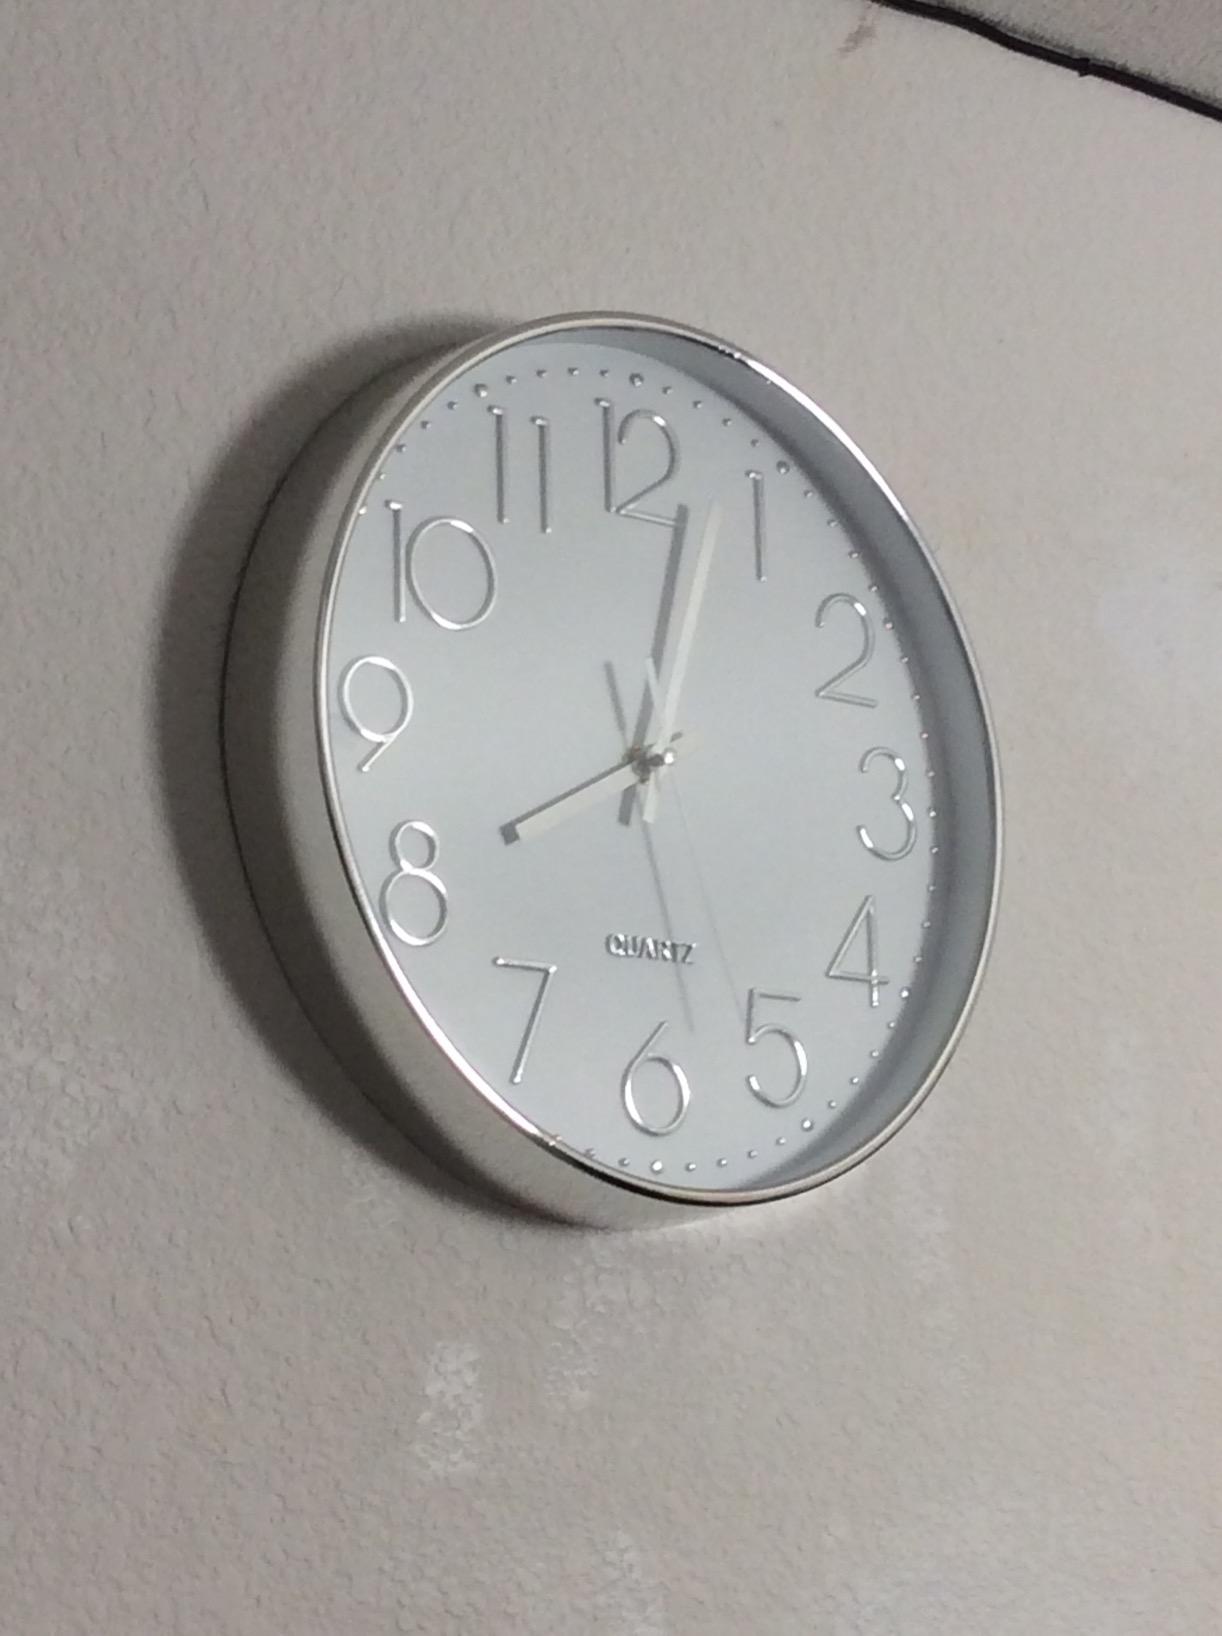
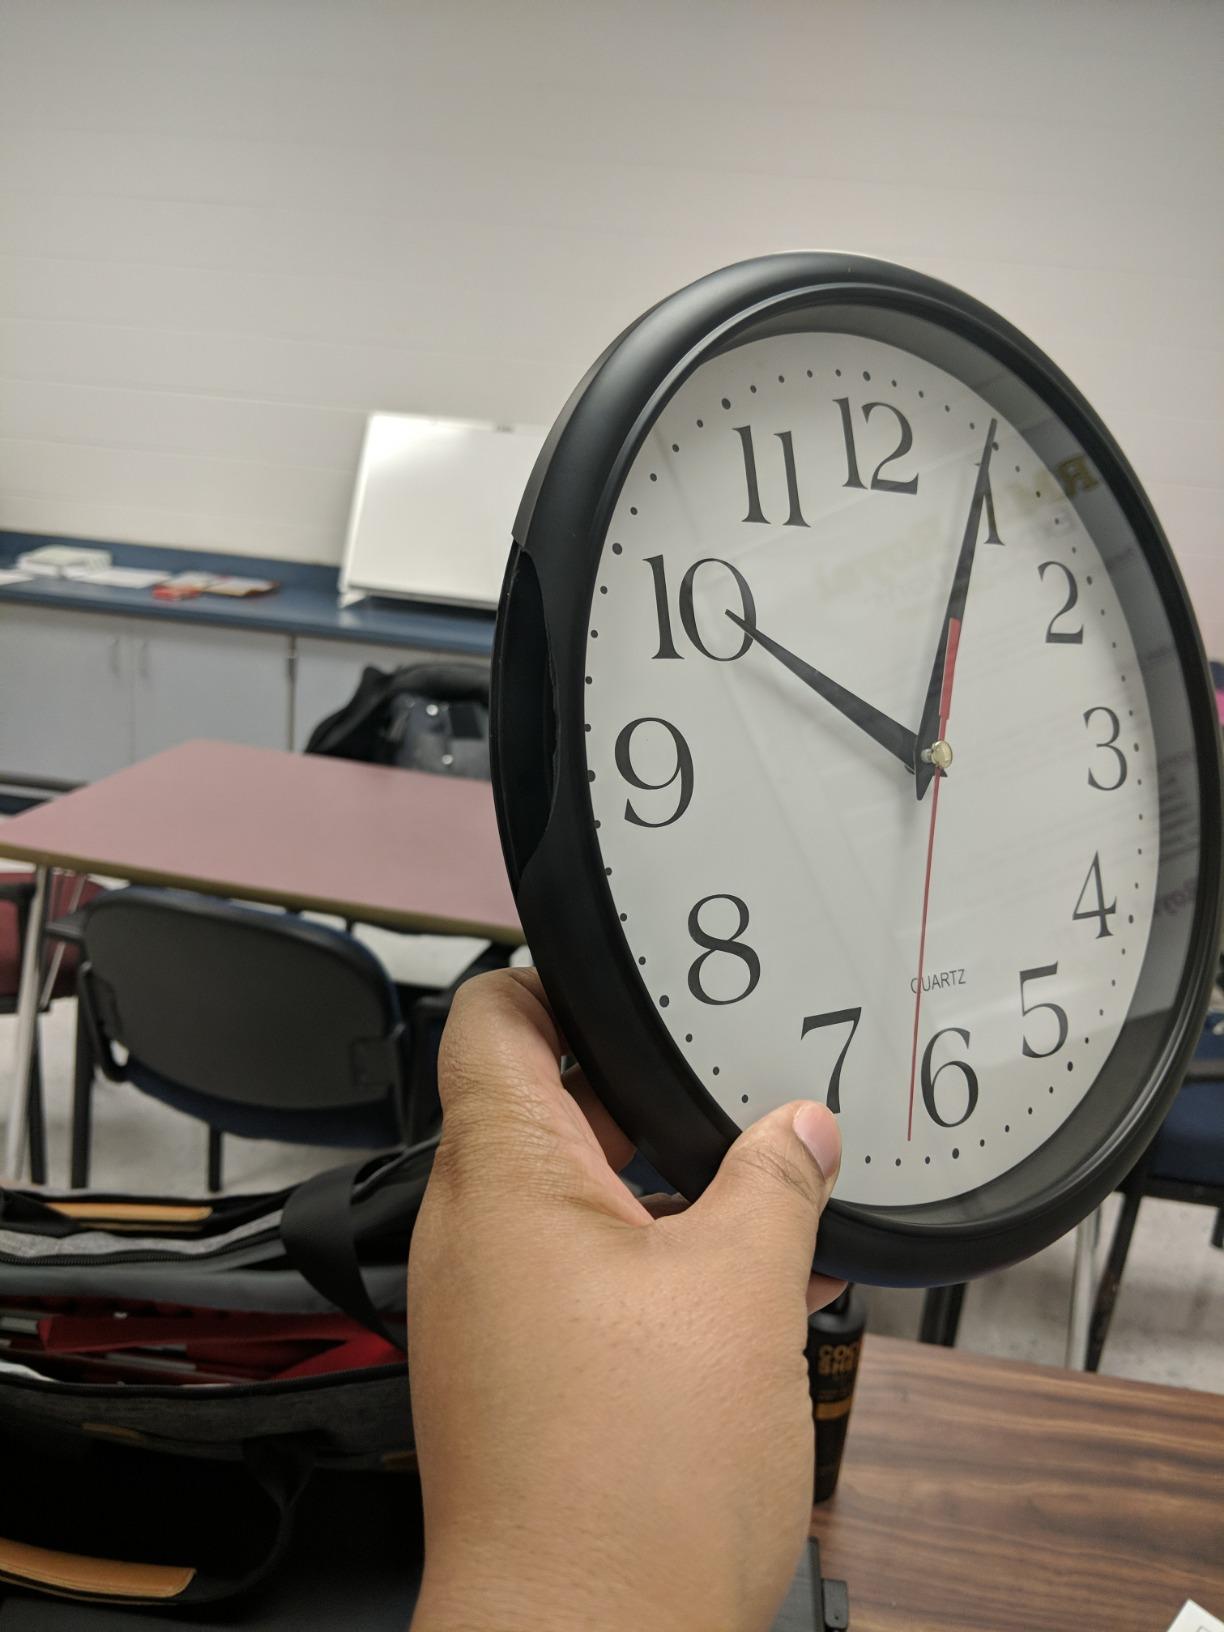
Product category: clock
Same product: no